Cape Town water crisis

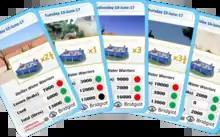
Top Trumps playing cards used to raise awareness at schools

The campaign's first phase was the installation of a smart meter, called the Dropula, followed by a 'quick-and-dirty' maintenance drive at each school. This was then followed by a behavioural change campaign, in which schools were split into three groups: a control group that was mostly left in the dark, except for subsequent urgent interventions, a group in which only staff were sent information, and a group in which the staff received information and the children were engaged in a competition. The results showed drastic savings from the maintenance drive with minimum night flow reducing by 28%. The behavioural change led to total additional savings ranging from 15% to 26%, with the information-only group saving the most. An interesting outcome from the study was the distribution of water use across school quintiles. The poorer schools have a water efficiency of around 50%, while affluent schools have a water efficiency of closer to 80%. The project was also covered in a CNN feature.